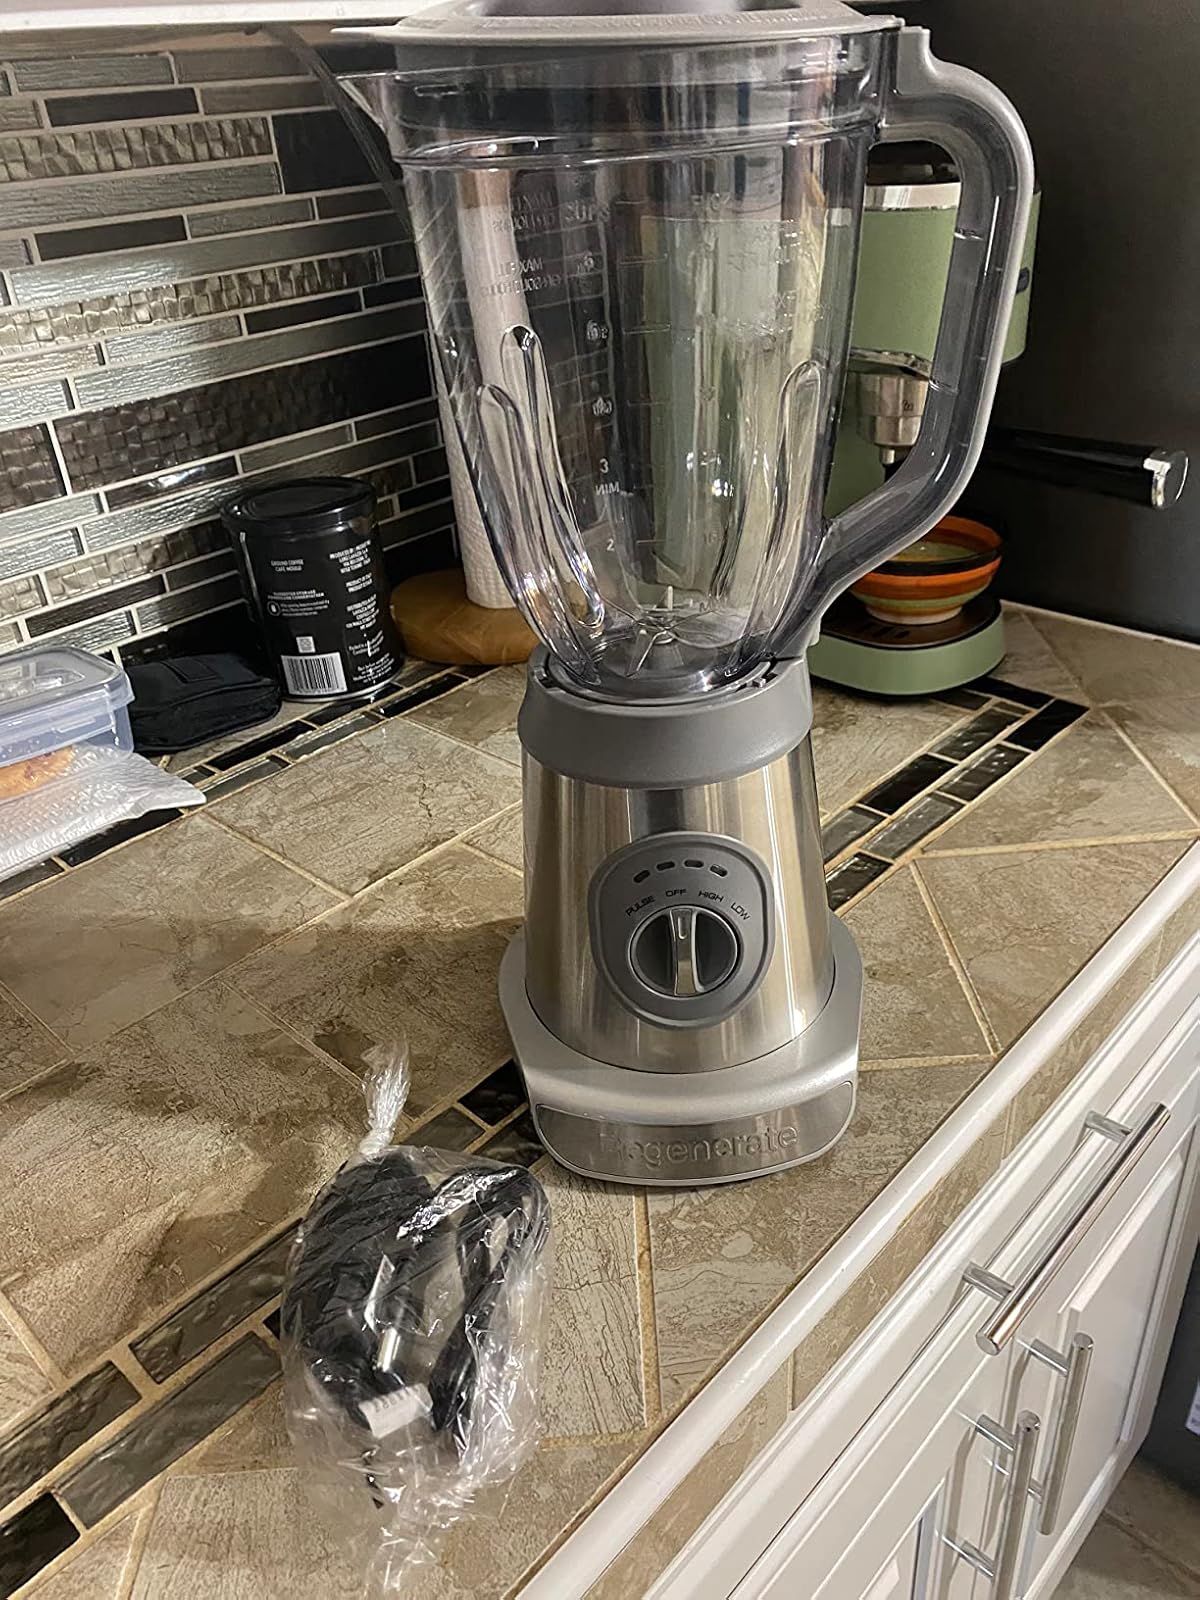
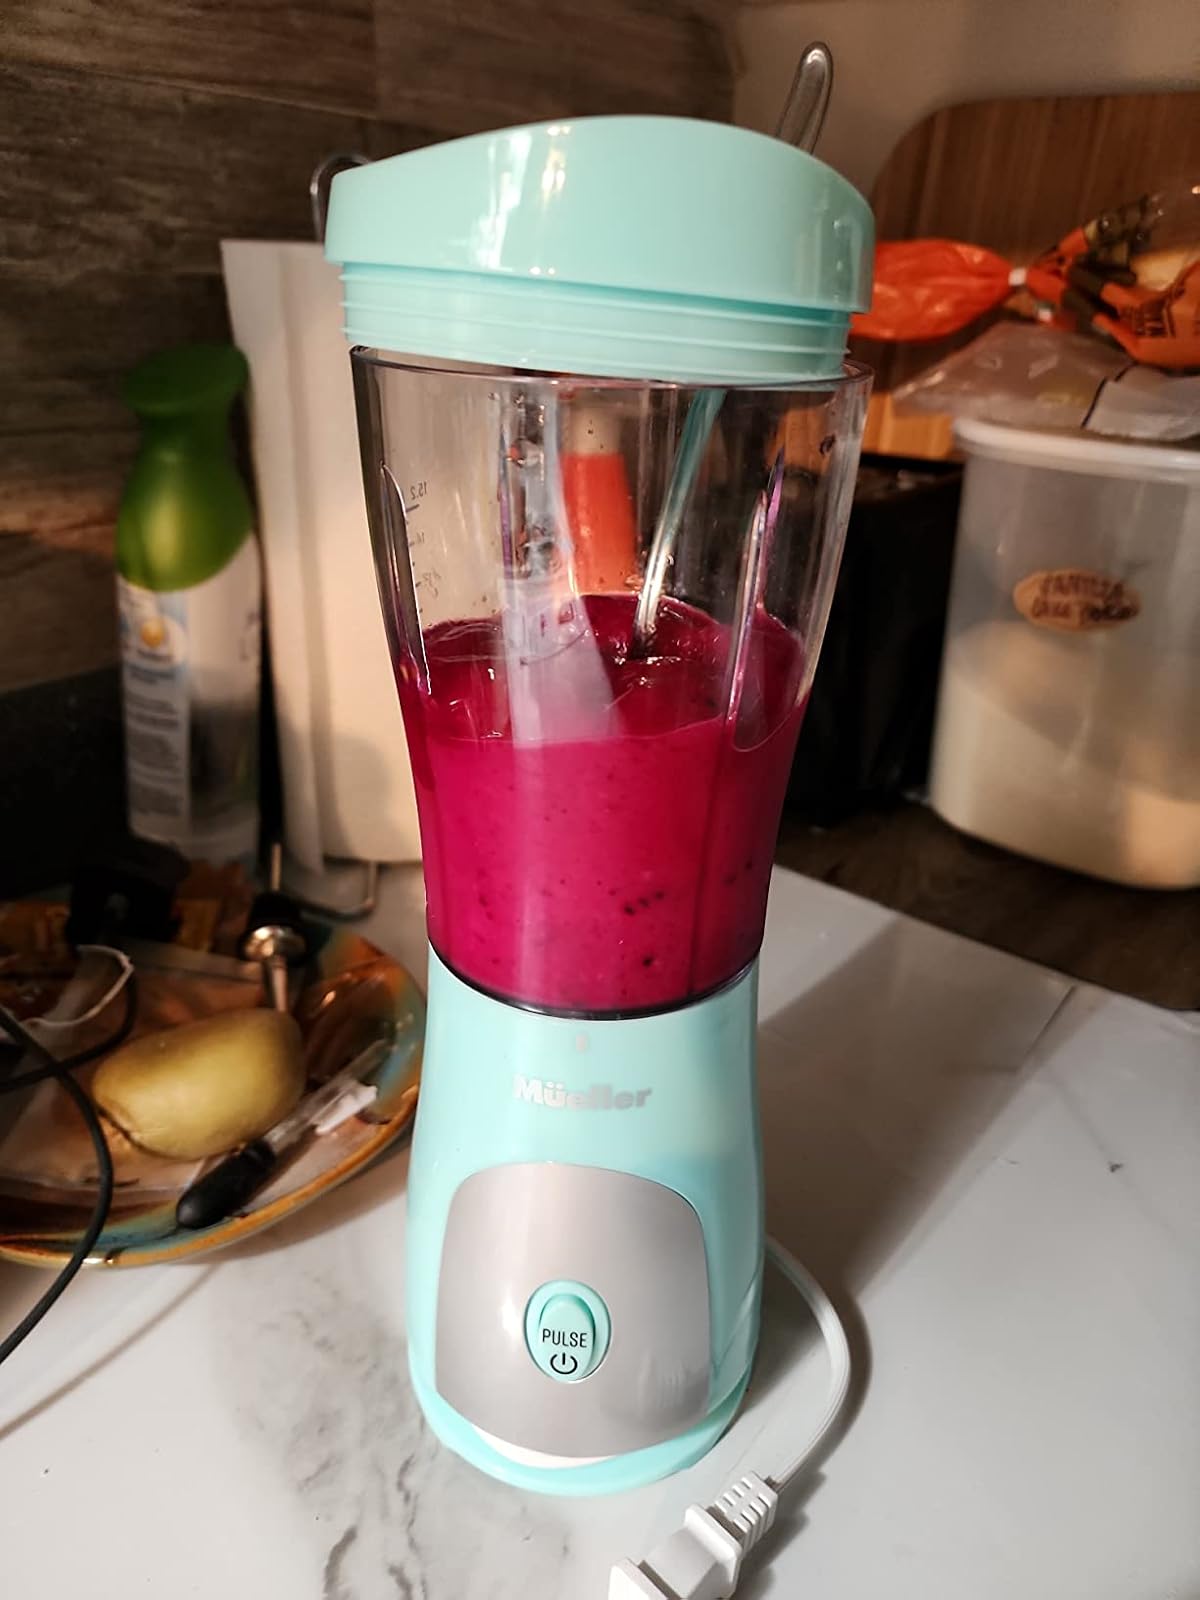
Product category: items_blender
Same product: no